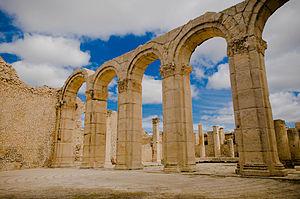
Le site archéologique de Makthar, vestige de l'antique Mactaris, est un site archéologique du centre-ouest de la Tunisie, situé à Makthar, ville sur la bordure nord de la dorsale tunisienne.
Le Nord-Ouest tunisien est une région du nord de la Tunisie, limitrophe de la frontière algéro-tunisienne et s'étendant de Tabarka au Nord à Rouhia au Sud.